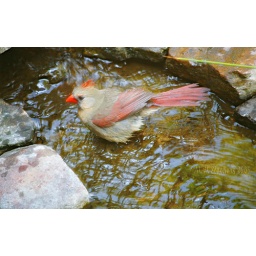
Shot of a female Cardinal bathing in the waterfall stream of the fish pool.